William Thompson Lusk

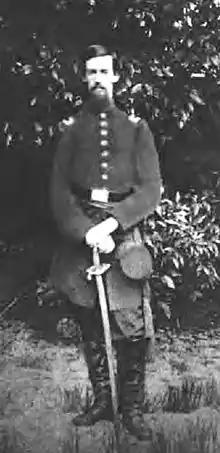
Captain William Thompson Lusk, Assistant Adjutant-General of the United States Volunteers

When the American Civil War broke out, he joined the 79th New York State Militia. He moved through the ranks from private to Assistant Adjutant General by 1863. Unusually for his time, Lusk did not practice the usual custom of vilifying of the Southern soldiers; his letters actually indicate that he respected the Southerners and spoke of "Yankee hordes" invading the Southerners' "splendid plantations". He was promoted to captain on February 24, 1862 (retroactive to January 19, 1862), and resigned from the United States Volunteers on February 28, 1863, with the intention of going back to New York to take command of a regiment. He was instead appointed Assistant Adjutant-General (with a rank of Captain) and assigned to the staff of Daniel Tyler on June 26, 1863, but resigned just two months later on September 17, 1863, after his troops were sent to Delaware and marked as inactive.